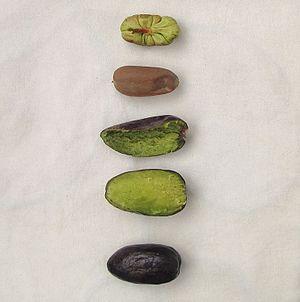
Le safou est le fruit du safoutier. C'est un fruit oléagineux, saisonnier, hautement périssable et originaire du bassin du Congo.